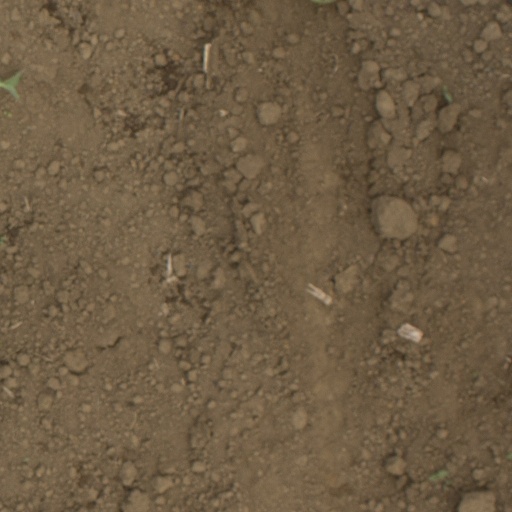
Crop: Jerusalem artichoke